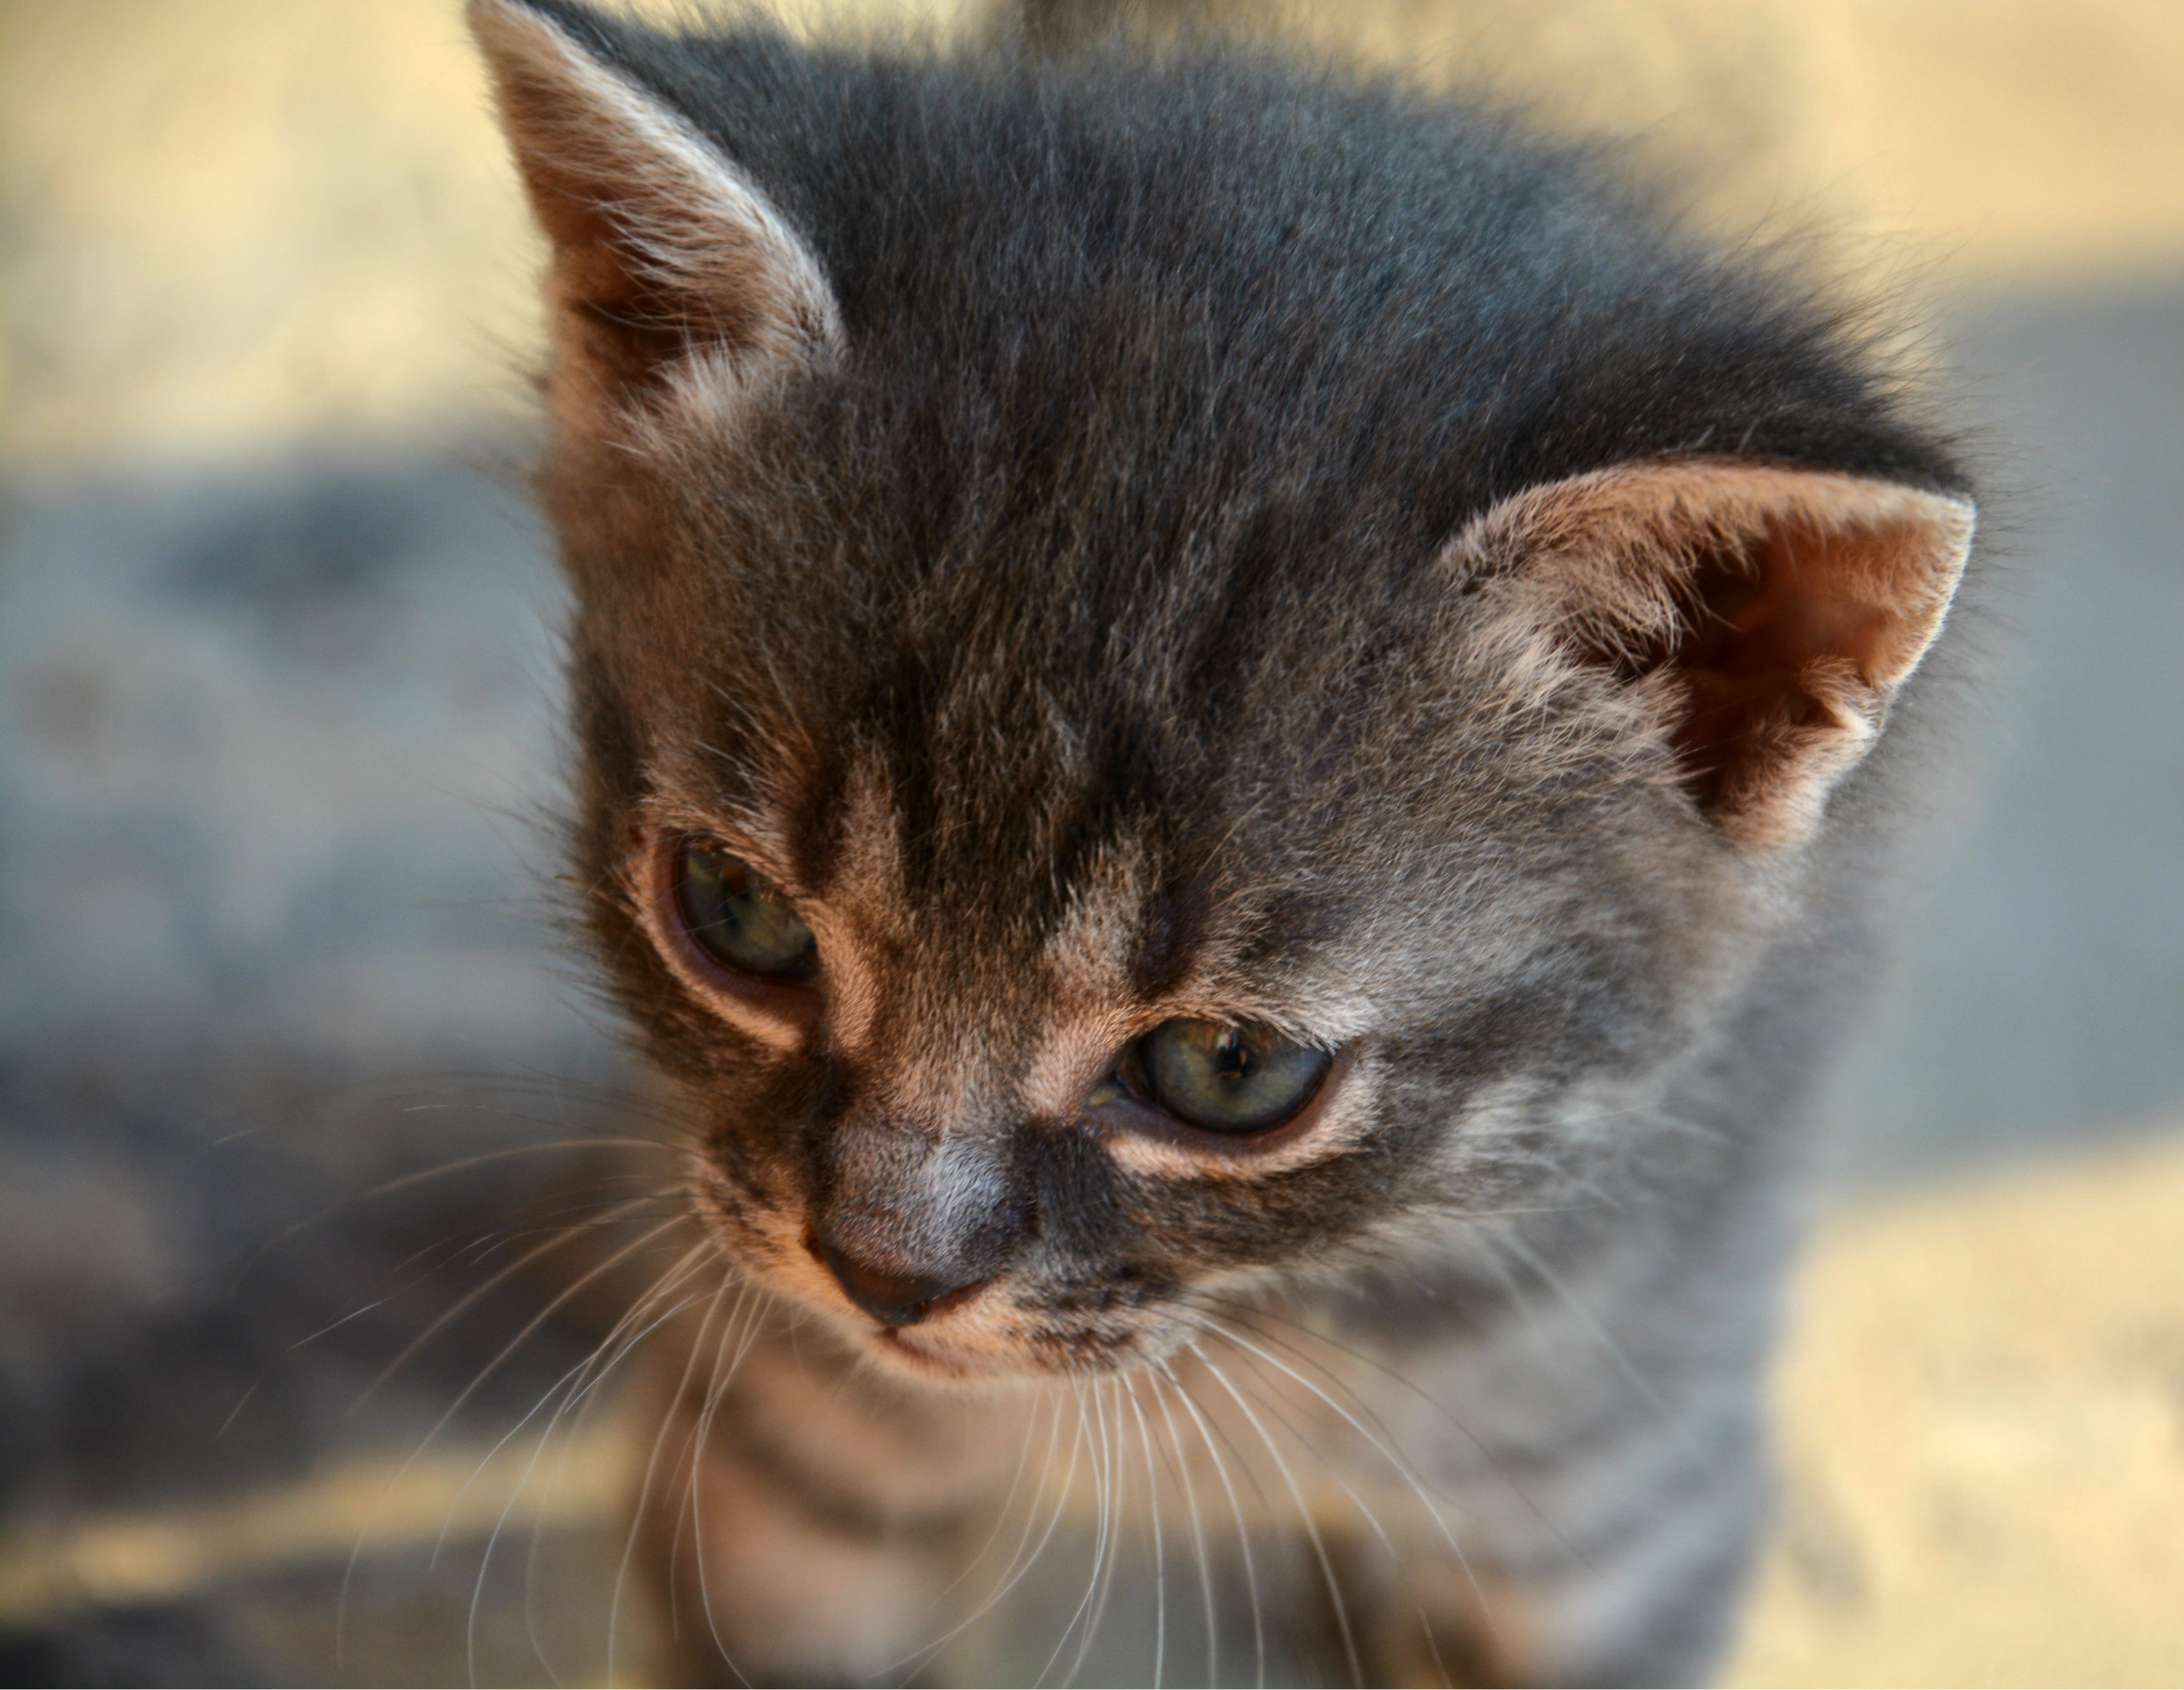
animal, cute, kitten, cat, mammal, fauna, close up, nose, whiskers, snout, vertebrate, european shorthair, small to medium sized cats, cat like mammal, carnivoran, domestic short haired cat